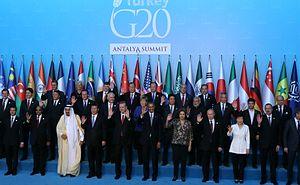
La Turquie, en forme longue la république de Turquie, en turc : Türkiye et Türkiye Cumhuriyeti, est un pays transcontinental situé aux confins de l'Asie et de l'Europe. Elle a des frontières avec la Grèce et la Bulgarie à l'ouest-nord-ouest, la Géorgie et l'Arménie à l'est-nord-est, l'Azerbaïdjan et l'Iran à l'est, l'Irak et la Syrie à l'est-sud-est. Il s'agit d'une république à régime présidentiel dont la langue officielle est le turc. Sa capitale officielle est Ankara depuis le 13 octobre 1923. La Turquie est bordée au nord par la mer Noire, à l'ouest par la mer Égée et au sud-ouest par la partie orientale de la mer Méditerranée : le bassin Levantin. La Thrace orientale et l'Anatolie sont séparées par la mer de Marmara.